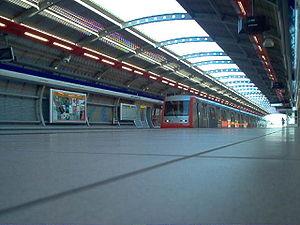
Rojas Magallanes est une station de la Ligne 4 du métro de Santiago, dans le commune de La Florida.